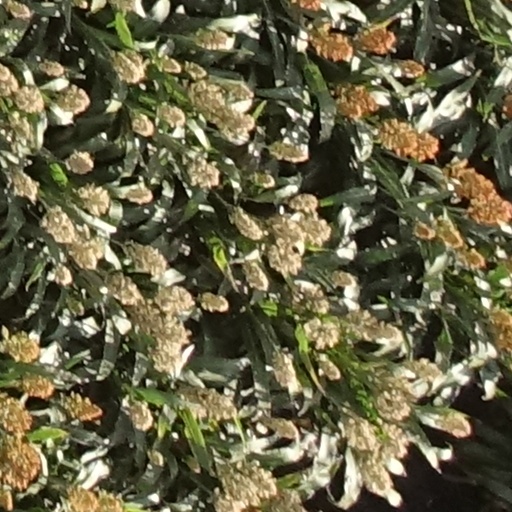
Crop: sorghum